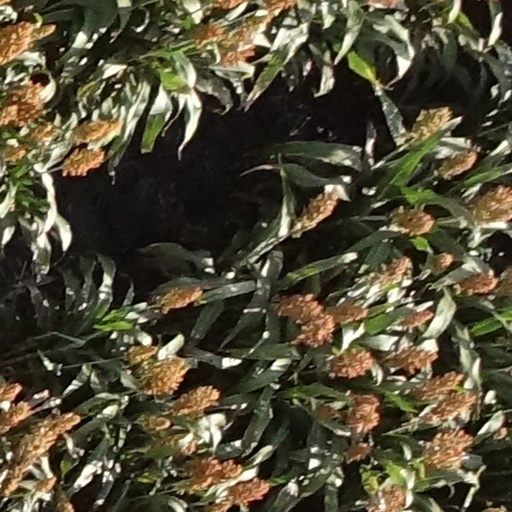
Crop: sorghum